Big Brother (British TV series) series 5

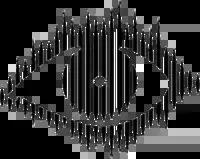
Series five logo

Big Brother 2004, also known as Big Brother 5, was the fifth series of the British reality television series "Big Brother". The show followed thirteen contestants, known as housemates, who were isolated from the outside world for an extended period of time in a custom-built House. Each week, one or more of the housemates were eliminated from the competition and left the House. The last remaining housemate, Nádia Almada, was declared the winner, winning a cash prize of £63,500.